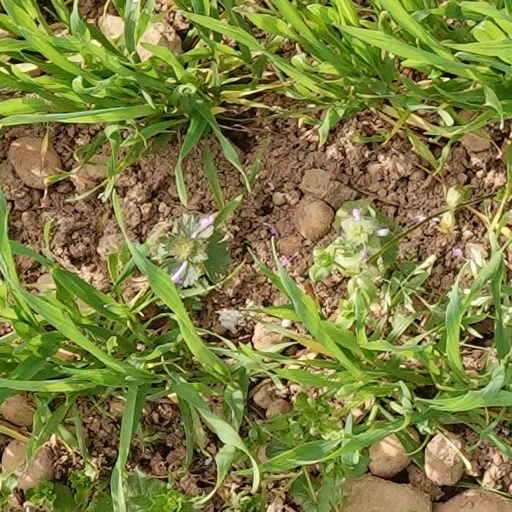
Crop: wheat